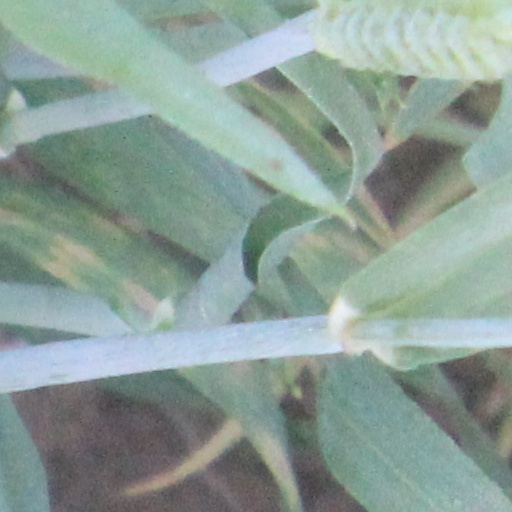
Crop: wheat